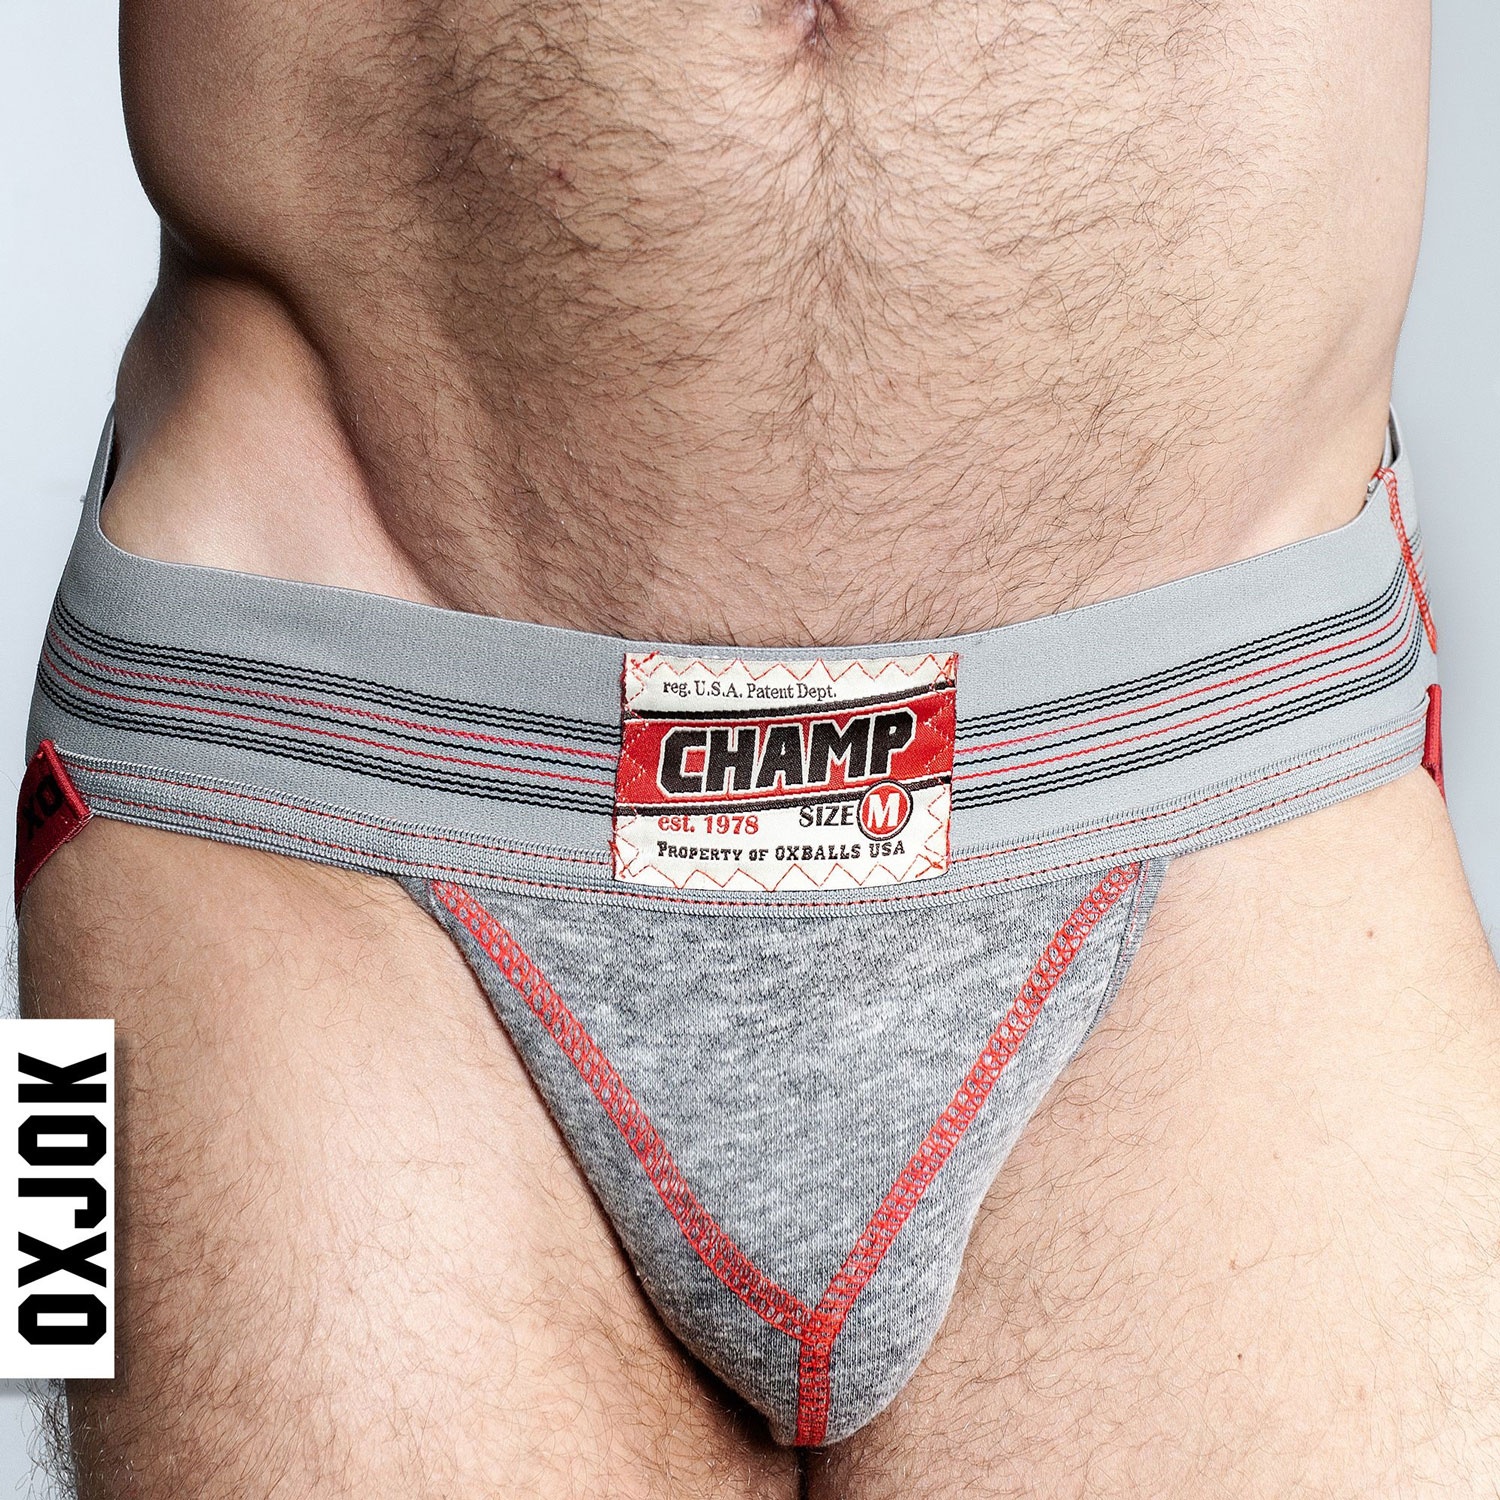
Champ Vintage Sweatshirt Jockstrap Gray Heather - Small
Champ is a sweatshirt inspired jock with the softest plush pouch that forms to you like vintage broken-in gear...it is a daily-wear, so comfortable jock, the one you pull on for the gym, work and hard play. The fleece fabric is bushed inside and a real bulge show-off style with a y-cut pouch designed to form on you. Vintage woven waistband label is sewn on, just like jocks from the past, plus embroidered with the word "champ" centered over your buttcrack on the rear waistband for a bit of cheeky-butt cockiness. The jocks fit right and feel amazing, the pouch cups you but isn't thick and the vintage tracer-stripe waistband is firm enough it won't roll and has plushsoft inside for comfort. Oxjok butt-straps are flat-tube elastic with soft rounded edges that lift but do not dig, they stay put framing and lifting your butt. Waistband hip-side stash pocket holds locker keys, cash, little brown bottles. • Soft inner brushed healther fleece pouch • Y-cut pouch cups and forms to you • Vintage details: woven label, tracer stripe waistband • Stash hip-pocket holds poppers, locker key, cash • Rearview centered over buttcrack champ embroidery • Jokfit rubbery cockring included with every jock • Boxed item Hand Wash Cold or Machine Wash Cold/Gentle. No Bleach.
Brand: OXJok
Category: Apparel & Accessories > Clothing > Men's Undergarments > Men's Underwear > Jockstraps